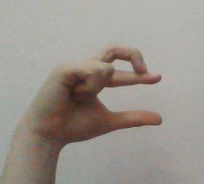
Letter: thal